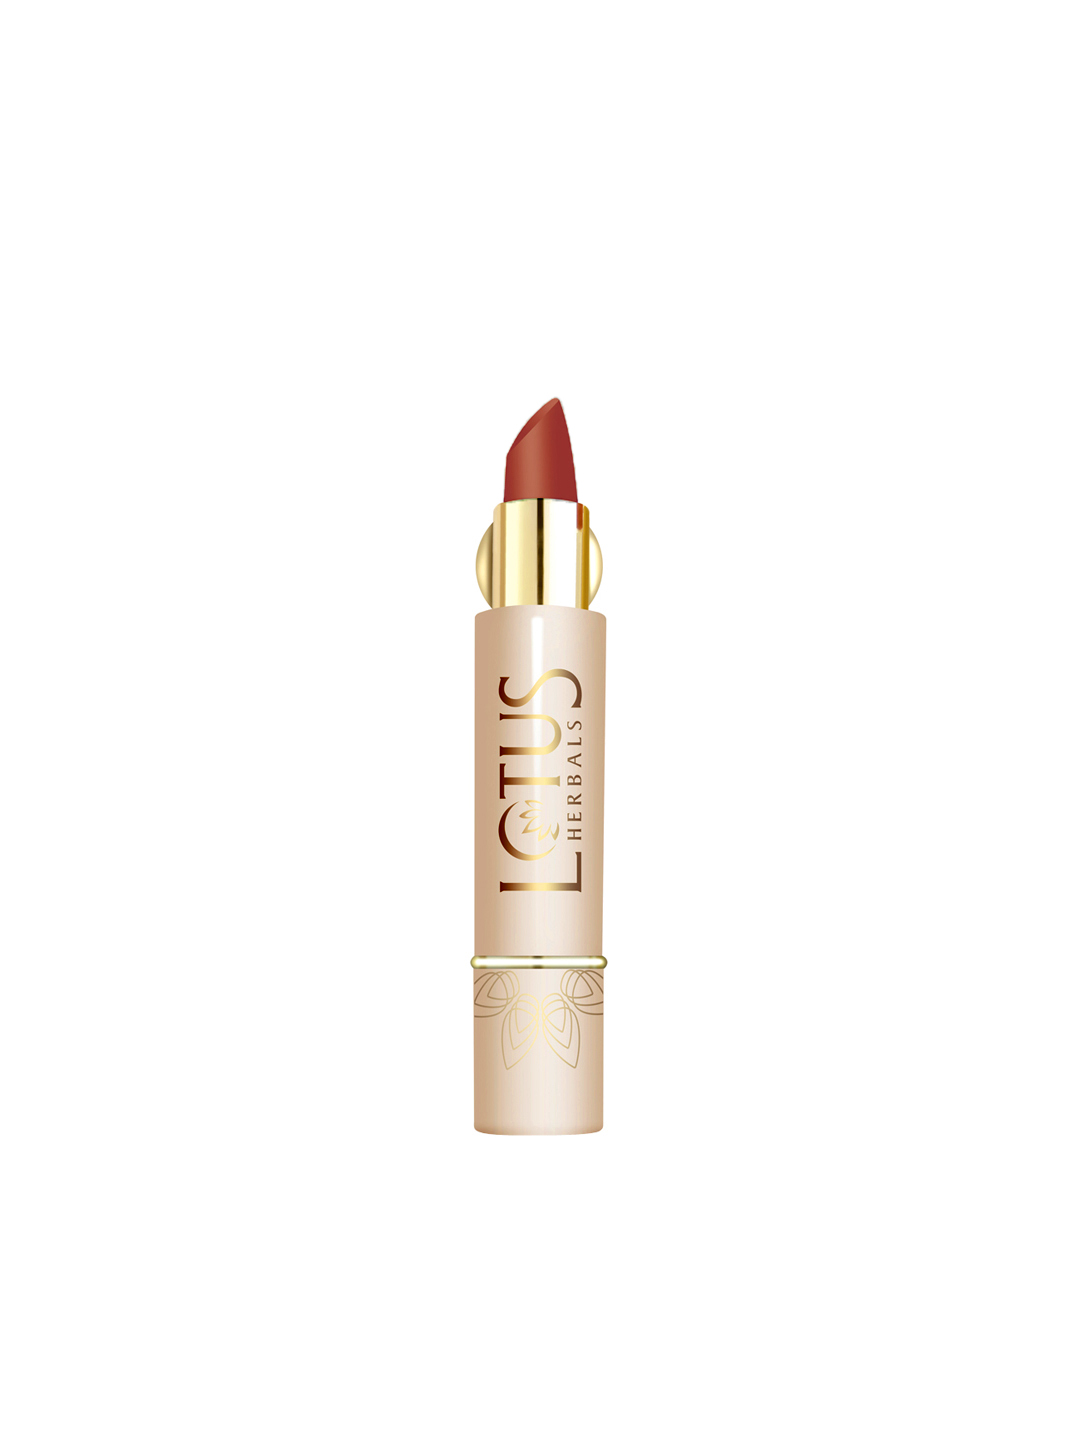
Lotus Herbals Floralglam Lipstick 020
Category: Personal Care / Lips / Lipstick
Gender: Women
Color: Orange
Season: Spring 2017
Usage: NA